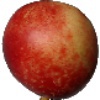
Label: nectarine